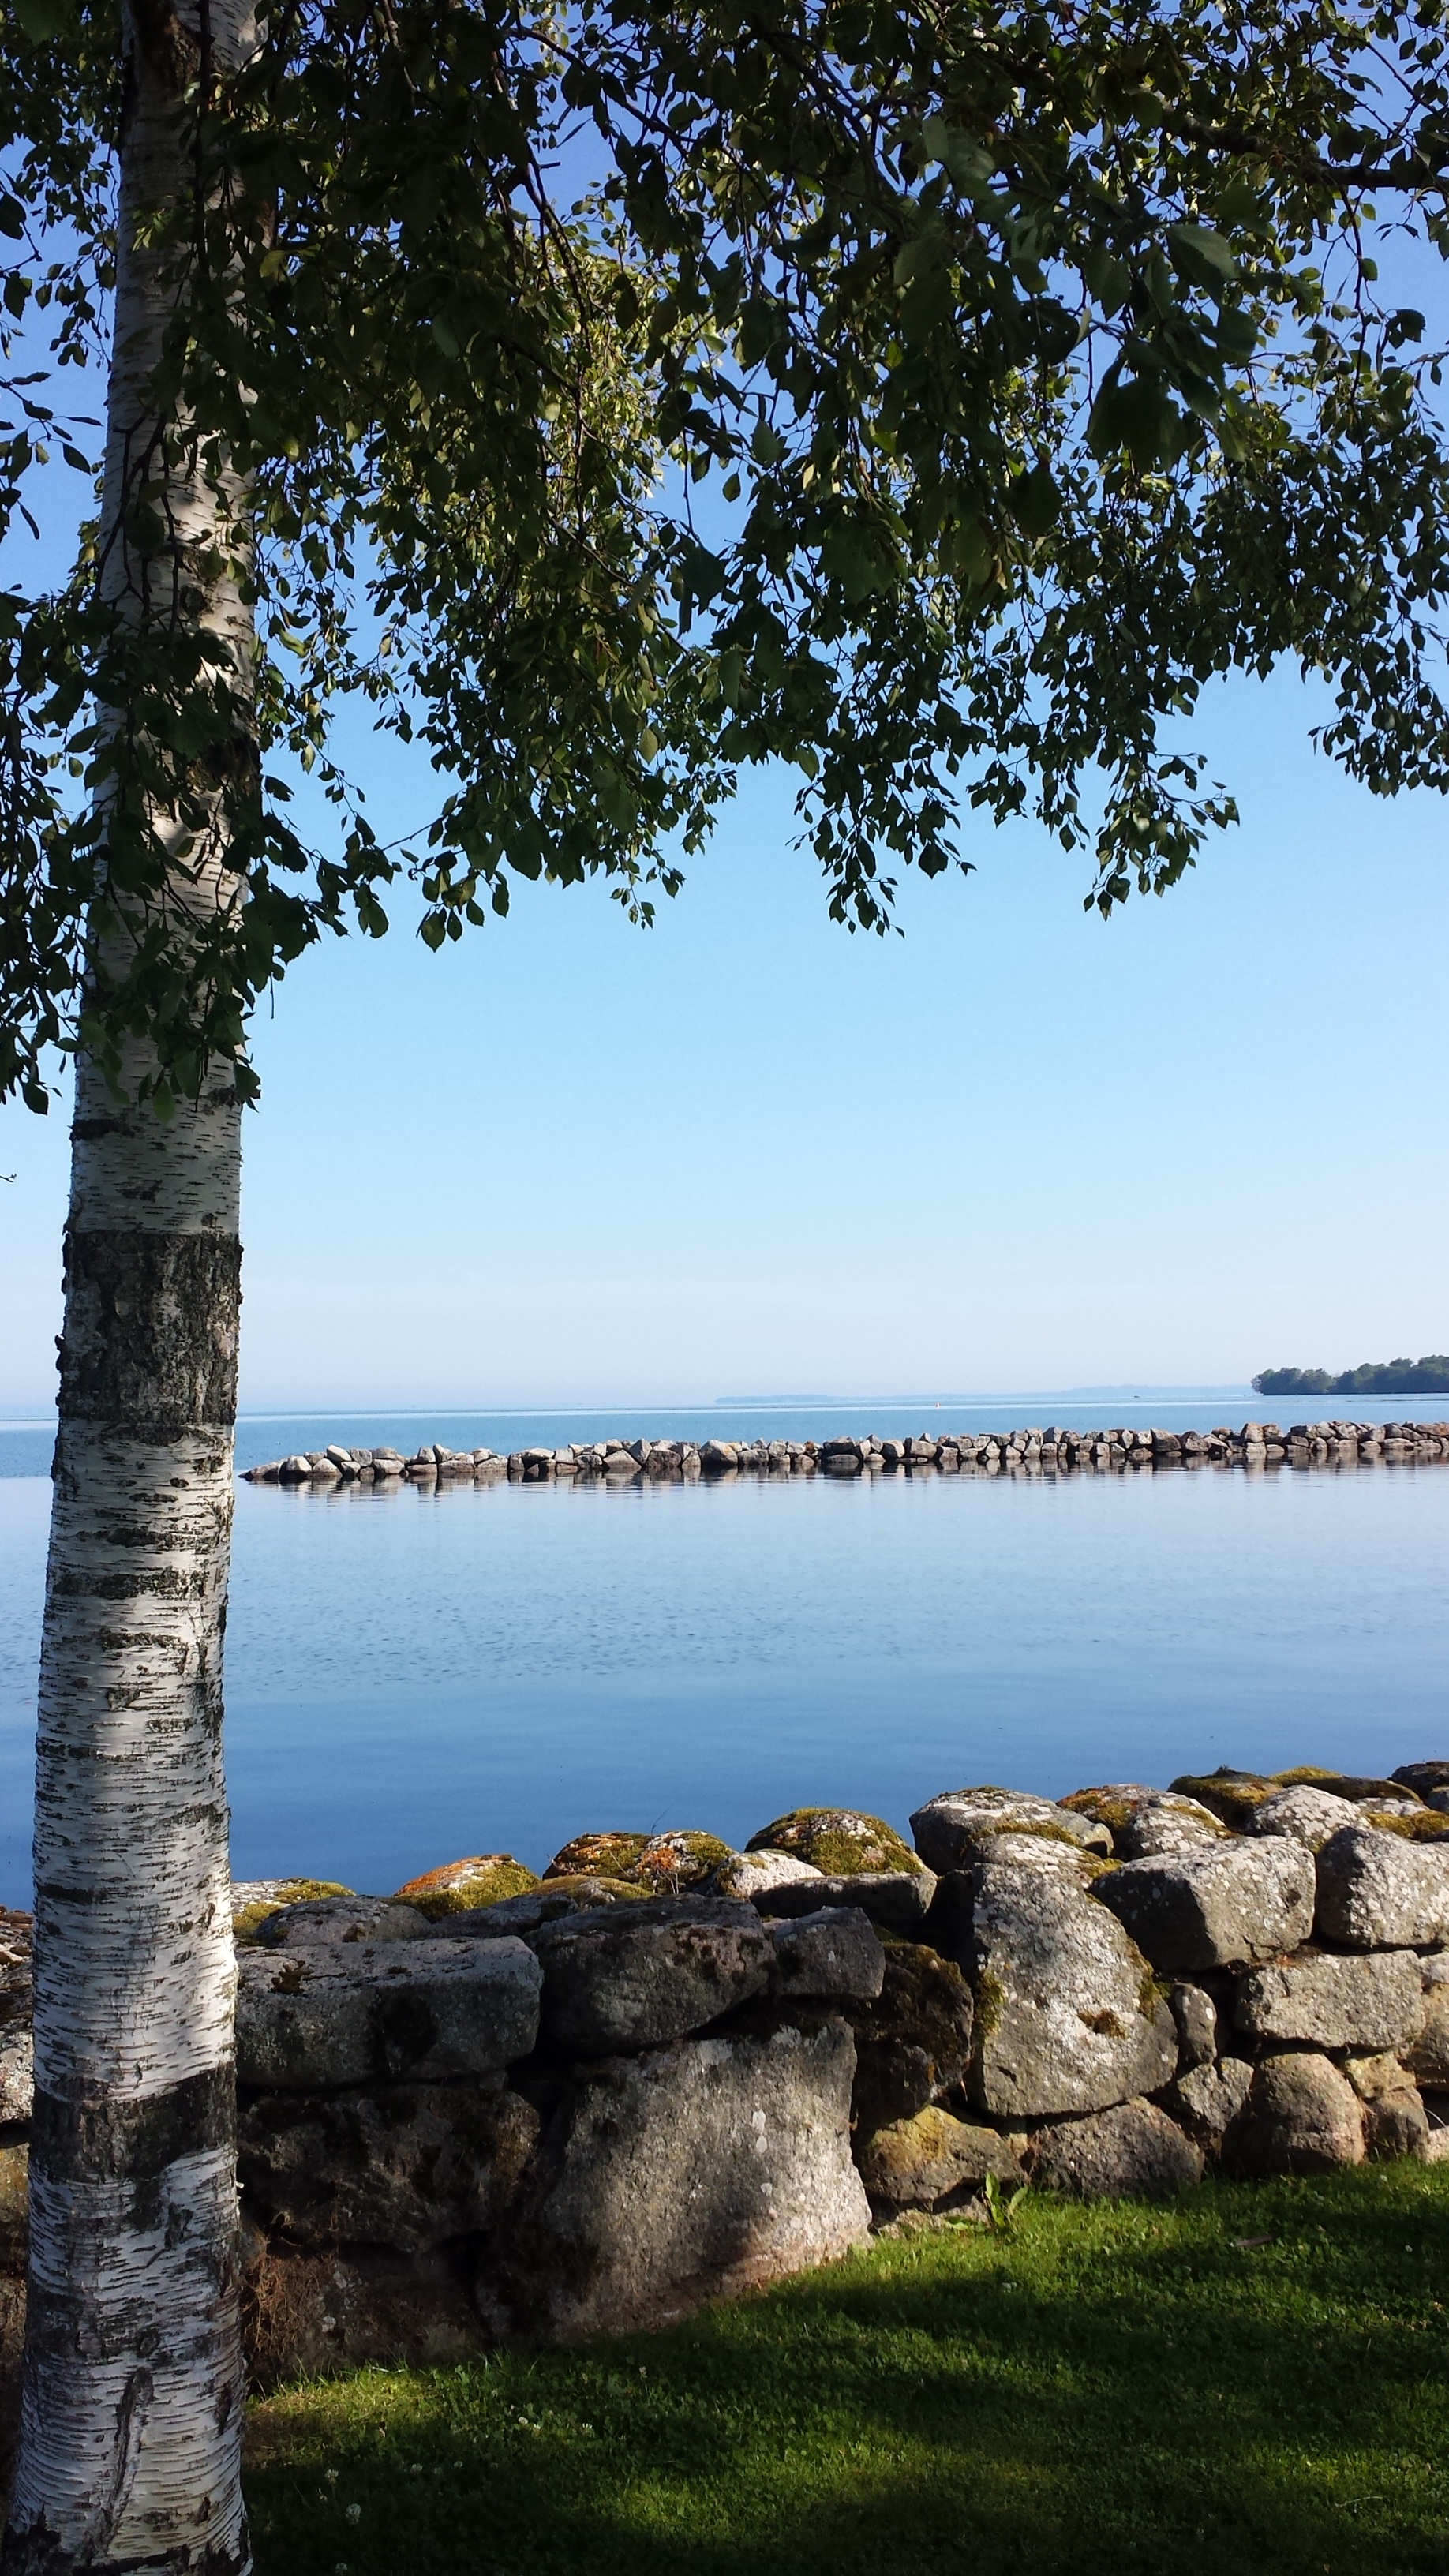
landscape, sea, coast, tree, water, nature, rock, shore, lake, reflection, birch, stone wall, body of water, woody plant, vadstena